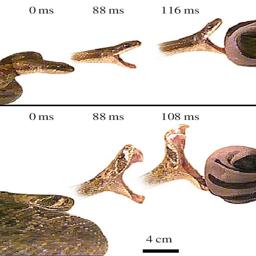
Animal: snakes